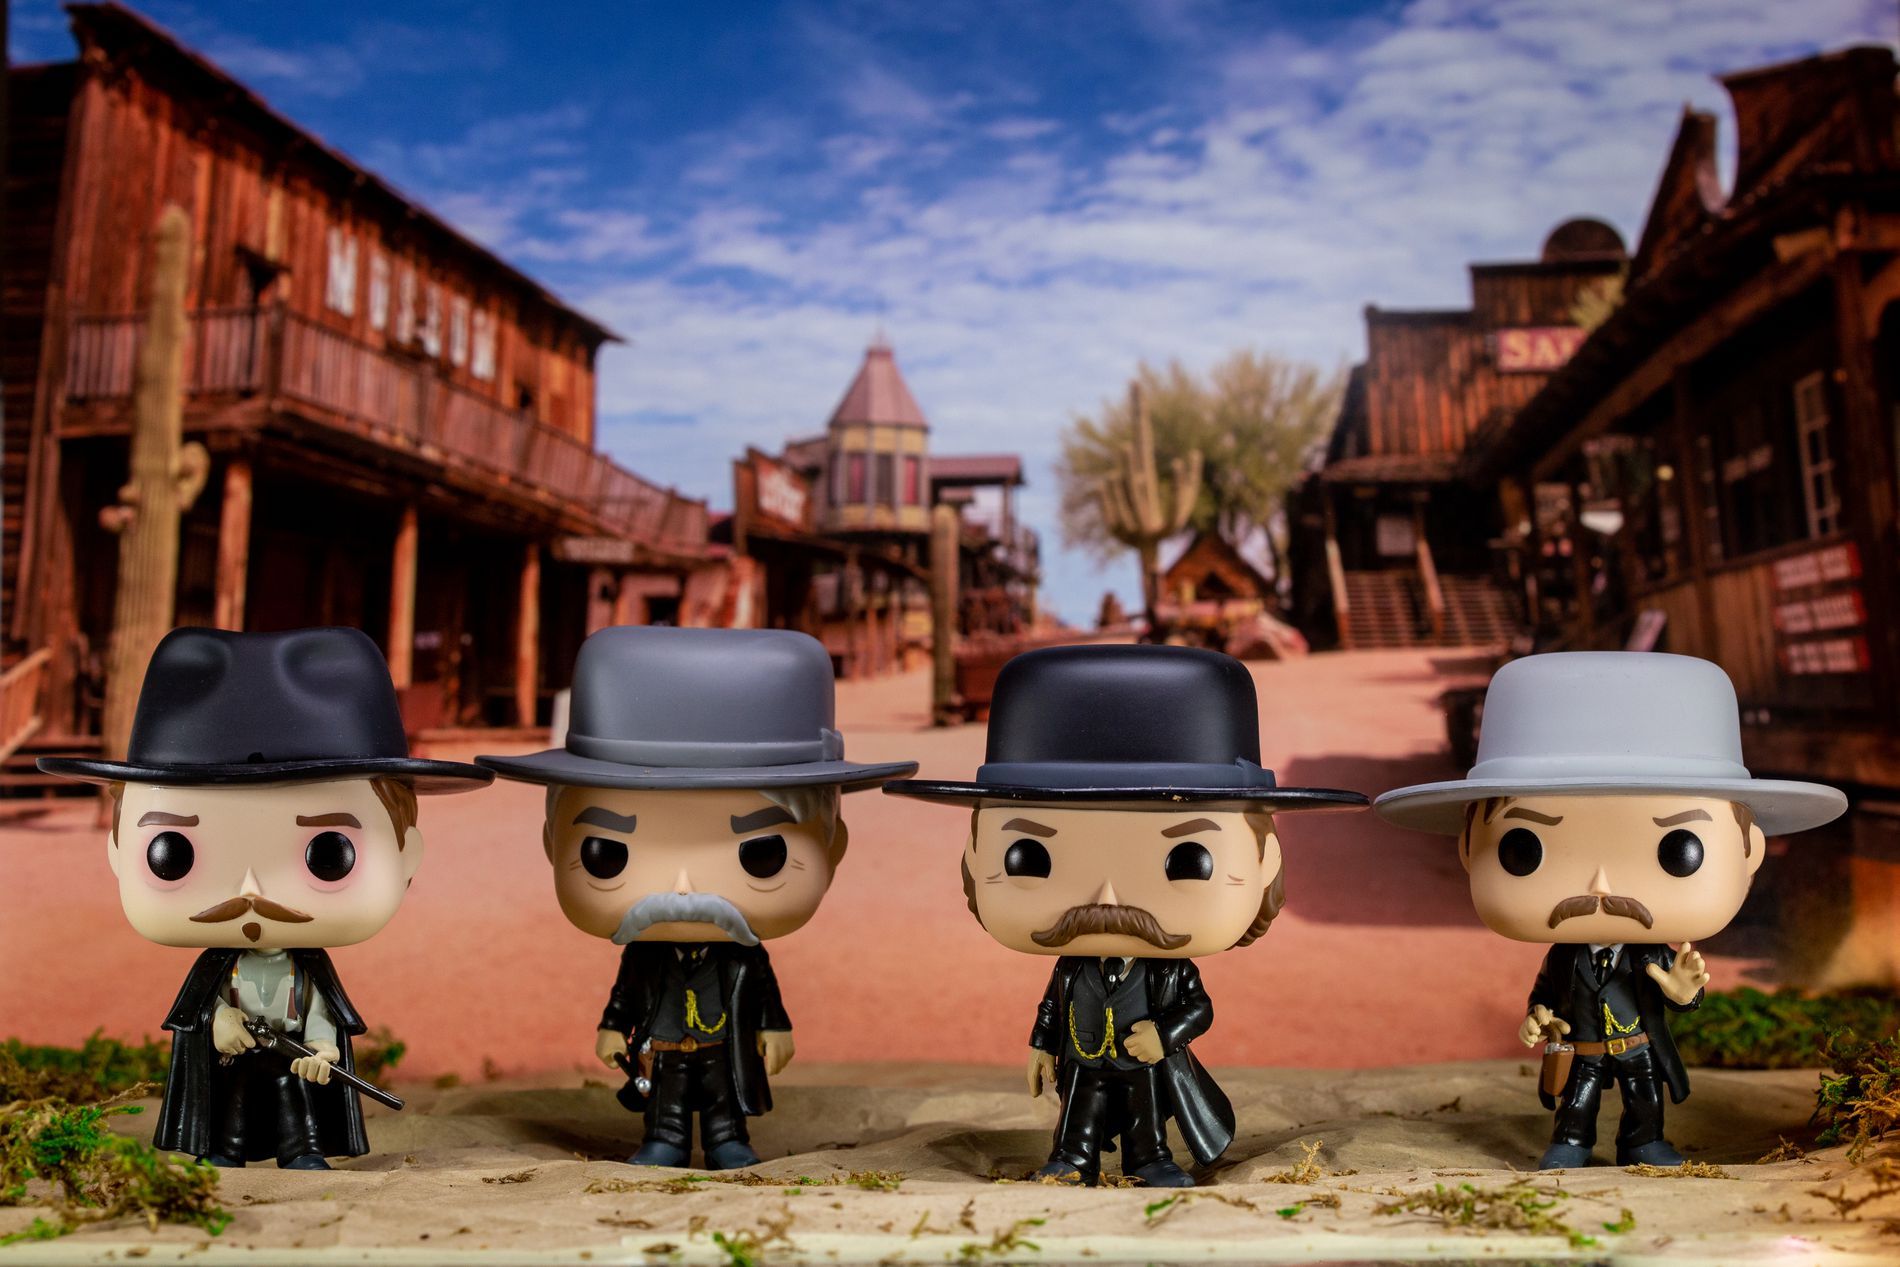
Cowboys in Town
The photo shows four cowboy figurines standing side by side on a sandy area with small patches of grass on both sides. The cowboys are dressed in mostly black outfits. Behind them, the town features wooden buildings and trees. The sky is visible in the background.
The photo is taken at eye level, capturing the four figurines, the town behind them, and a part of the sky. The color palette is warm. The light blue sky with white clouds, the brown wooden buildings, the beige sand with a hint of green in the grass, along with dark outfits, make the photo feel like a scene from an animated movie.
Labels: Clothing, Hat, Person, Cartoon, Face, Head, City, Plant, Potted Plant, Outdoors, Toy, Urban, Sun Hat, Neighborhood, Architecture, Building, Hotel, Sky, Tree, Houses, Cowboy Figurines, Sand, Town, Wooden Buildings, Trees, Grass
Camera: Canon Canon EOS 6D
Lens: EF100mm f/2.8 Macro USM, Canon EF 100mm f/2.8 Macro USM
Aperture: F8
Exposure: 1/100 sec
ISO: 800
Focal length: 100.0 mm